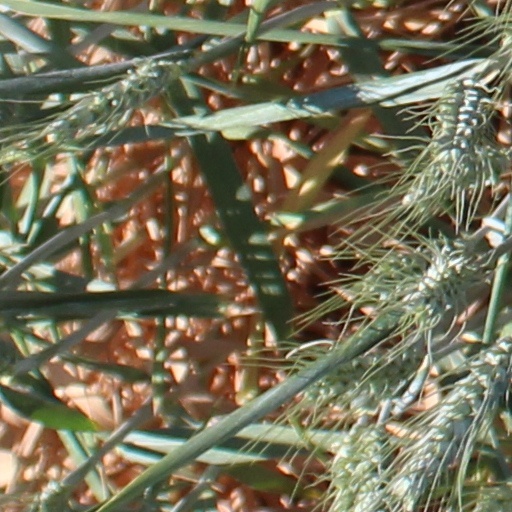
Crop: wheat